Ski-jump (aviation)

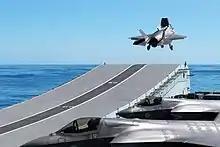
A Lockheed Martin F-35B Lightning II taking off from the aircraft carrier

In aviation, a ski-jump is an upwardly curved ramp that allows a fixed-wing aircraft to take off from a runway that is shorter than the aircraft normally requires. By providing an upward vector from the ski-jump's normal force, the aircraft is launched at an elevated angle and lift-off can be achieved at a lower airspeed than that required for flat takeoff, as it allows the aircraft more time to continue accelerating while airborne after leaving the runway. Ski-jumps are commonly used to launch shipborne aircraft from aircraft carriers that lack catapults.